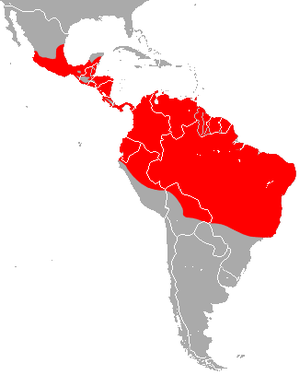
Cette liste commentée recense la mammalofaune en Guyane. Elle répertorie les espèces de mammifères guyanais actuels et celles qui ont été récemment classifiées comme éteintes. Cette liste comporte 250 espèces réparties en douze ordres et 43 familles, dont quatre sont « en danger », sept sont « vulnérables », cinq sont « quasi menacées » et 27 ont des « données insuffisantes » pour être classées.